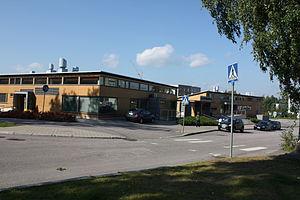
Gardenia-Helsinki est un jardin public ouvert en 2001 dans le quartier de Viikki à Helsinki.